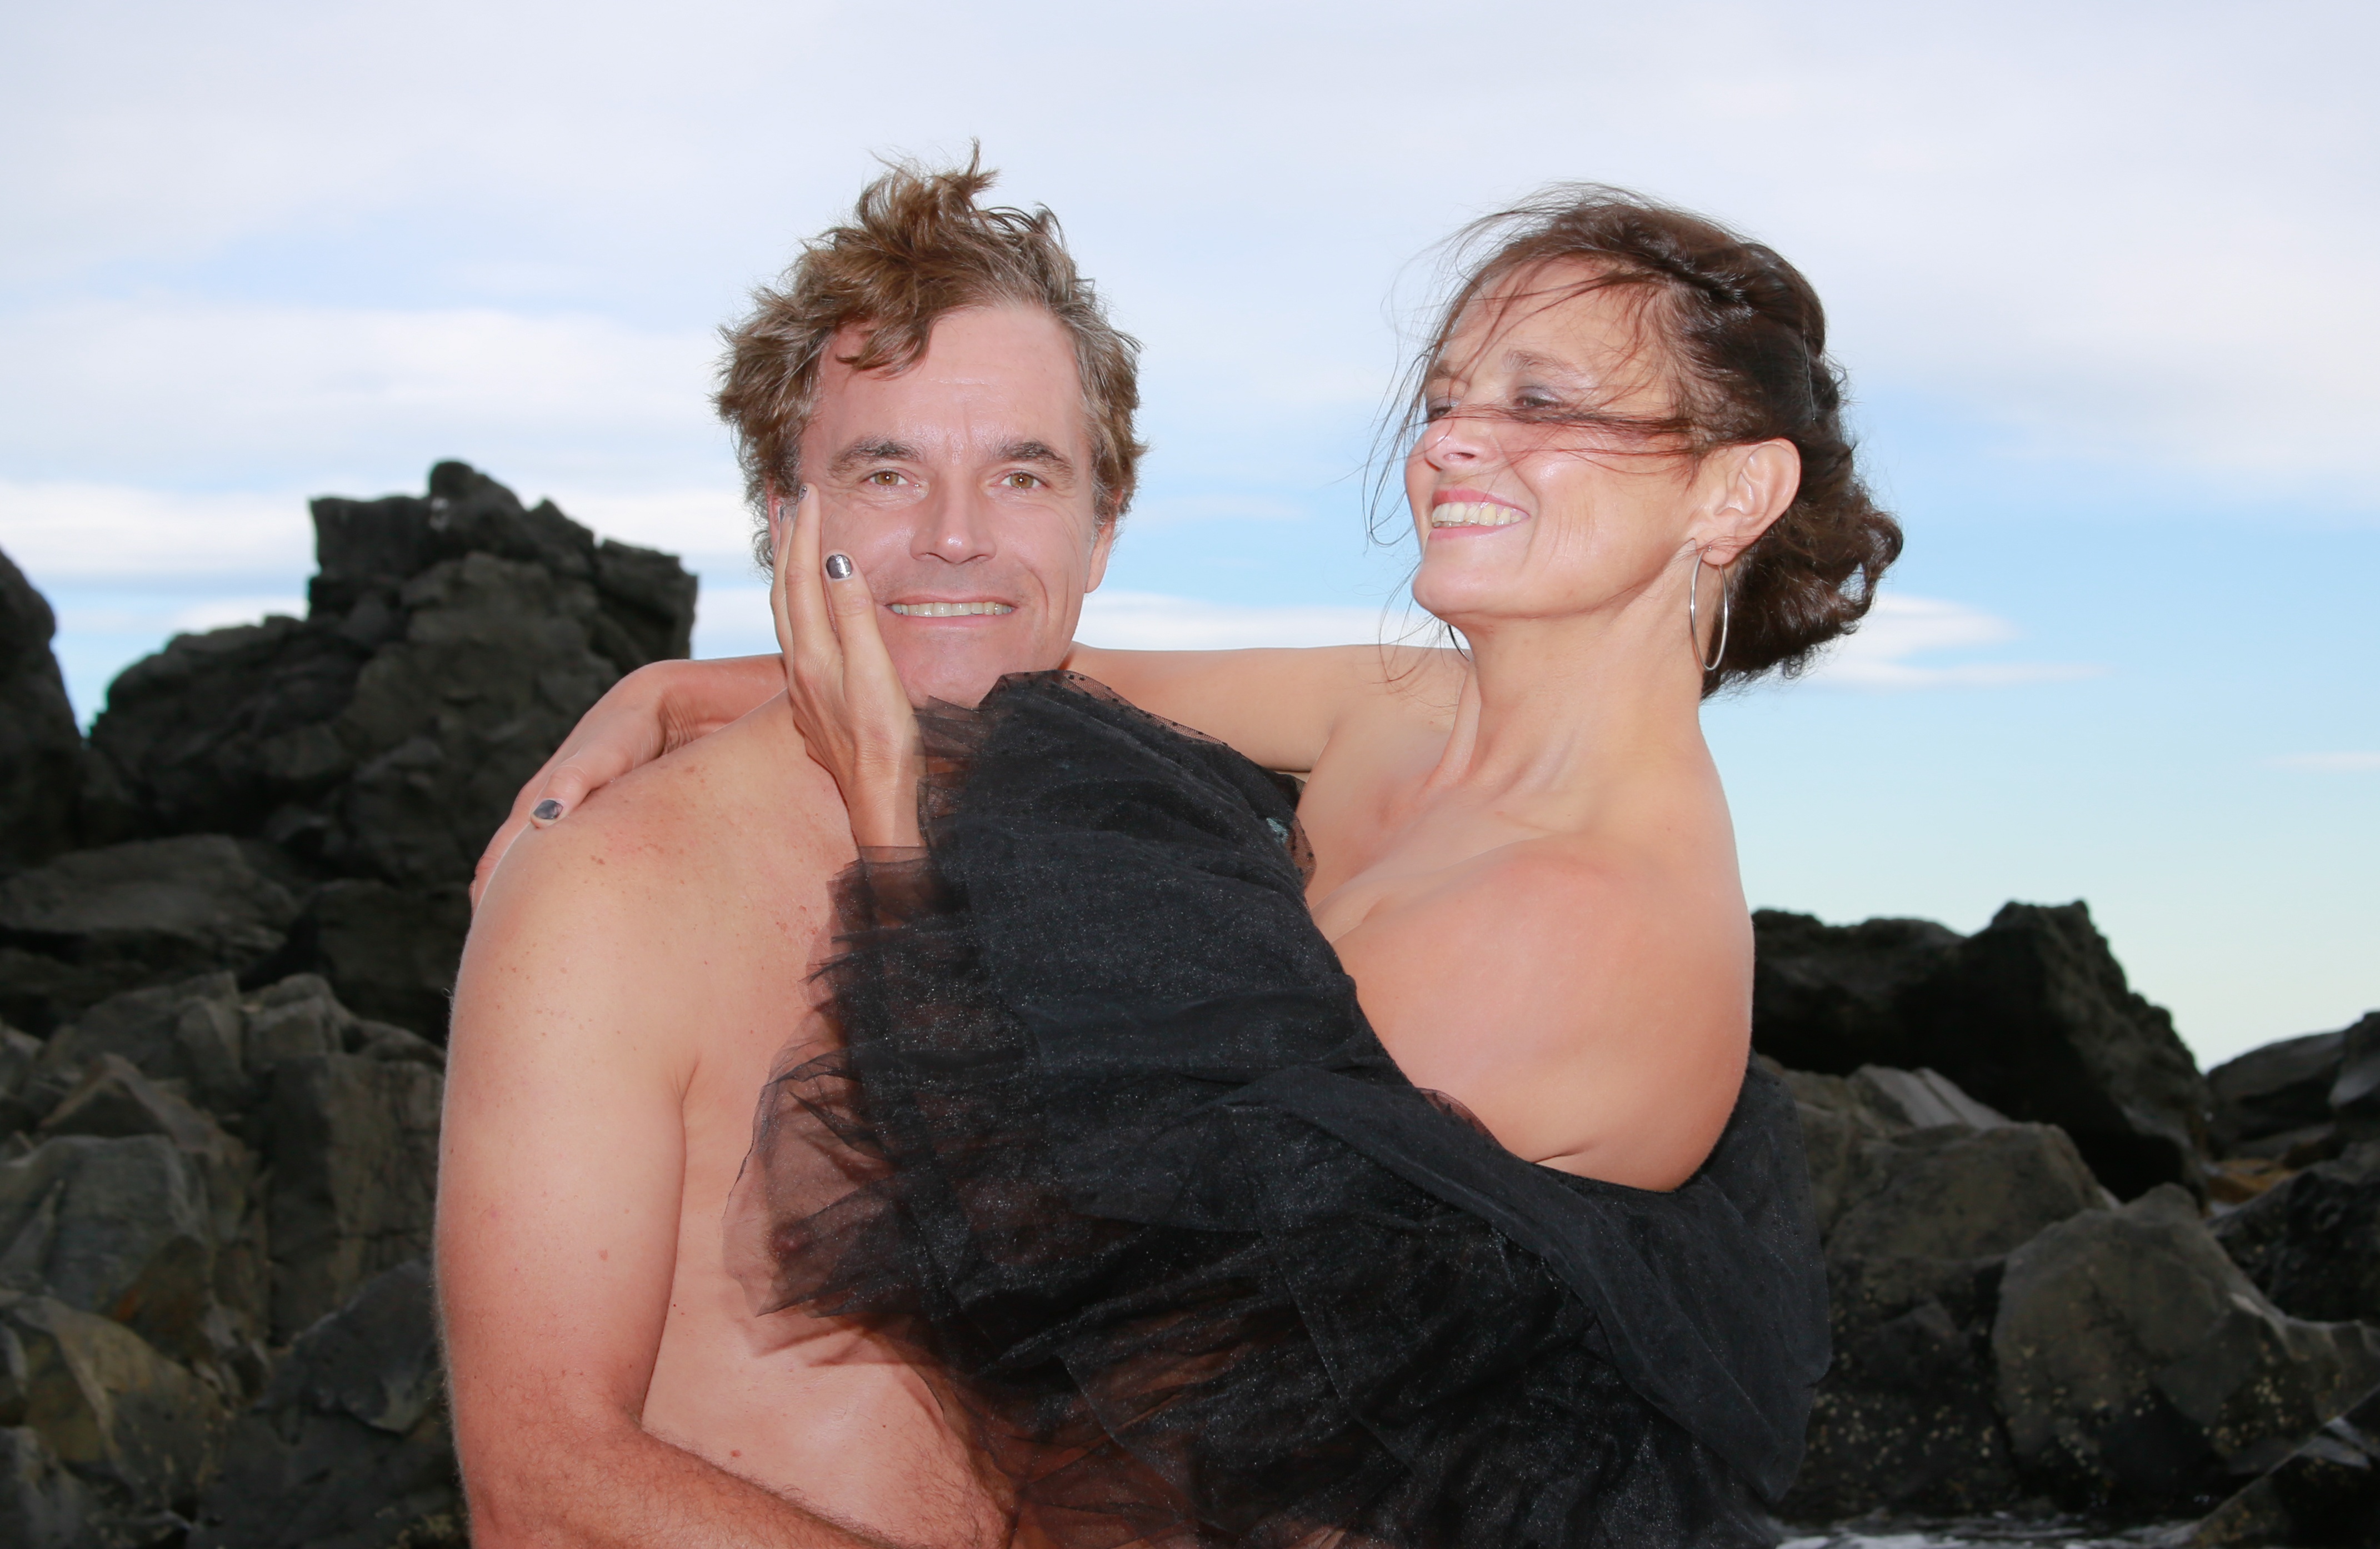
people, girl, woman, hair, vacation, love, model, couple, romantic, set, fun, photograph, beauty, image, interaction, photo shoot, in love